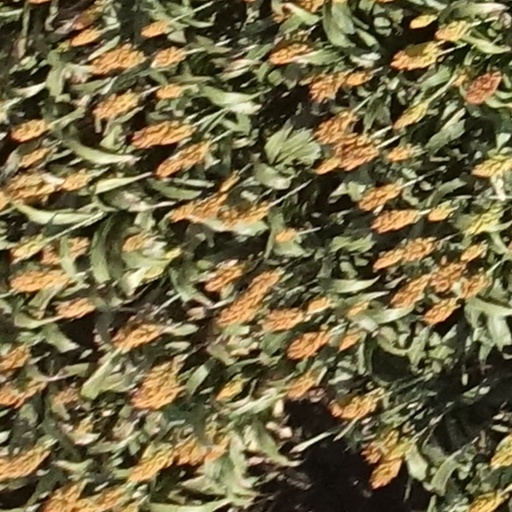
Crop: sorghum